Brabham BT62

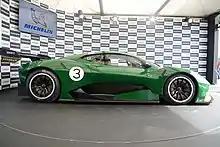
Brabham BT62

Brabham intended to produce 70 cars to celebrate the 70 years since the company founder Sir Jack Brabham launched his racing career in Australia in 1948. The first 35 cars will be finished in the corresponding liveries of Brabham's 35 Grand Prix winning cars, while the rest will be finished to the owner's specifications. The BT62 has a retail price of around US$1.4 million (around £1 million at current exchange rates). The price includes admission into the Brabham driver development programme, which offers personalised driver coaching sessions to help the owners make the most of their cars on the track. All production ceased in 2024, when Brabham closed its doors.